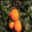
Label: orange